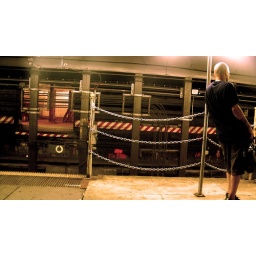
waiting for the train home from st.george in the typical boiling summer subway tempatures,